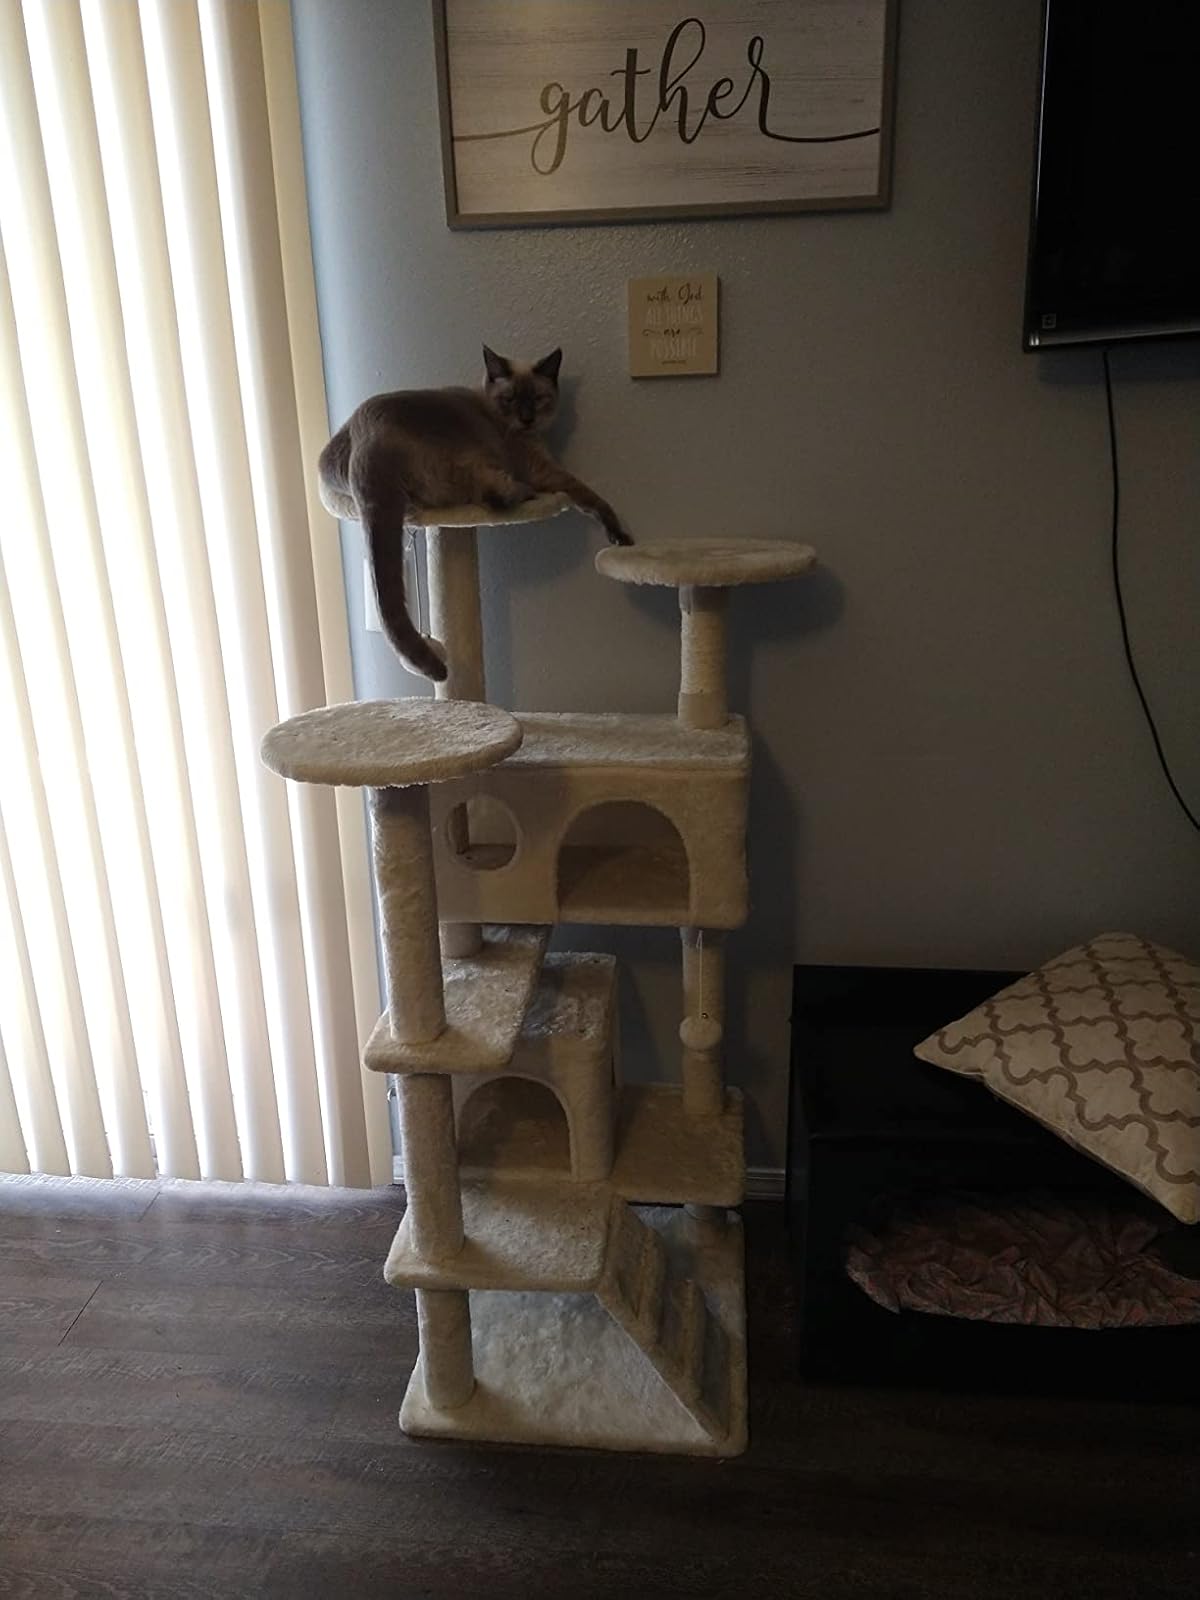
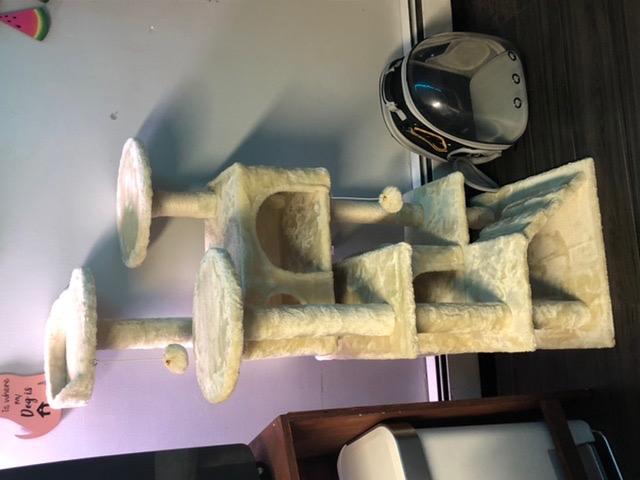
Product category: items_cat tree
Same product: yes